Stone ladder (Taiwan)

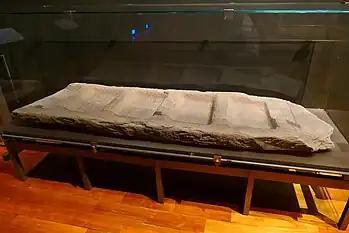
Stone ladder exhibited at the National Museum of Prehistory, Taiwan.

The stone ladder, also known as a stone container or large stone trough in its early stages when its function was not clear, is an archaeological artifact discovered in Taiwan that is now believed to have a high probability of being used as a ladder based on use-wear, morphology, and computer simulation of data.